Vertical Force

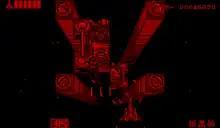
In-game screenshot, showing the Ragnarok fending off enemy ships. Akin to all games on the Virtual Boy, it uses a red and black color palette for its graphics.

"Vertical Force" is a vertical-scrolling shooter video game. The player controls a starship, the Ragnarok, and must destroy the malfunctioning supercomputer on the human colony planet Odin before it annihilates Earth. The Ragnarok must shoot down oncoming enemy fighters and avoid their projectiles and other obstacles within the stages. The Ragnarok can also sustain multiple hits before being destroyed. Some enemies will drop power capsules that can be collected to strengthen the Ragnarok's abilities, such as a wide shot, a piercing laser, and a shield. Collecting additional power capsules will increase the abilities further, such as making the projectiles stronger or the shield be able to take additional hits.